Vincenzo Negrini

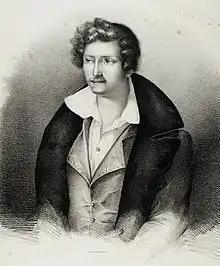
Lithograph of Vincenzo Negrini,

Vincenzo Negrini (born Vincenzo Bartolomeo Trentanove) (24 August 1804 – 16 August 1840) was an Italian bass-baritone opera singer. Born in Cesena, he sang leading bass and baritone roles in Italy's major opera houses and created several roles in early 19th-century operas, most notably Oroveso in Bellini's "Norma" and Folco in Donizetti's "Ugo, conte di Parigi". Severe heart disease caused him to retire from the stage in June 1840. He died in Milan two months later at the age of 35.